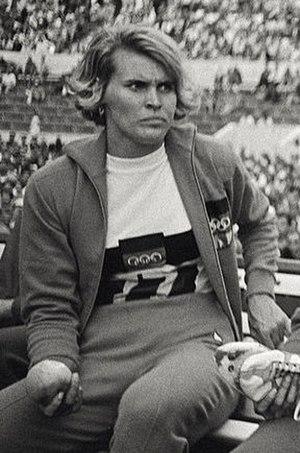
Judith « Jutta » Heine est une athlète allemande spécialiste des épreuves de sprint.